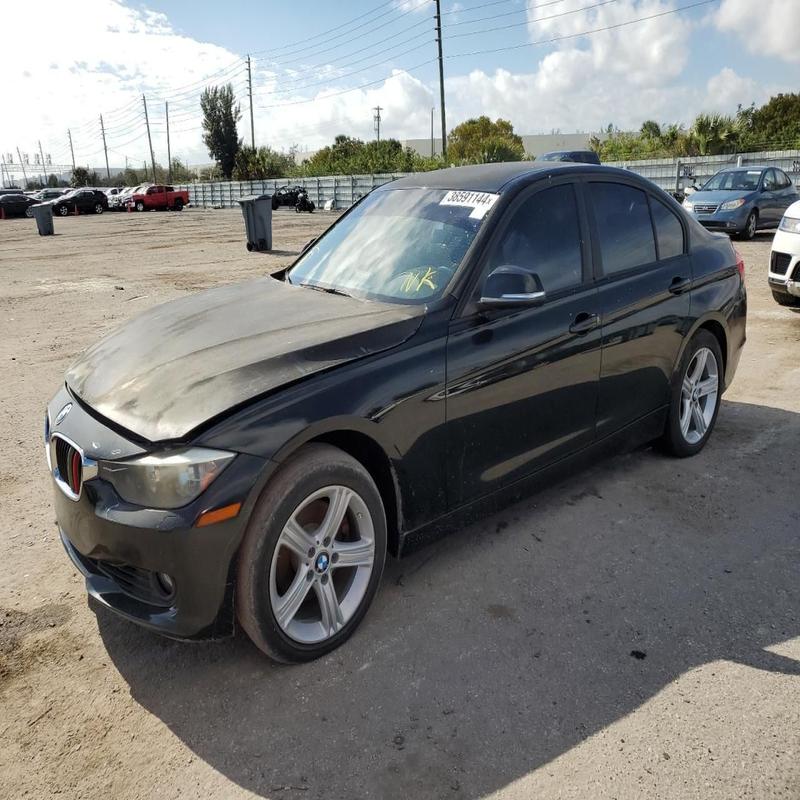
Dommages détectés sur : capot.
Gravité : mineur